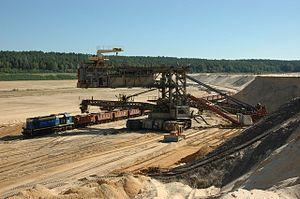
Le sable est la proportion fine des granulats. L’extraction de granulats est une pratique qui est utilisée pour prélever et exploiter le sable et les graviers dans des carrières, des dunes ou des plages, ou pour le draguer dans le lit des rivières ou des océans. On appelle souvent "sablière" une carrière de sable, et « gravière » une carrière de gravier, substantifs qui ont aussi servi à donner leur nom à des communes de France.
Le granulat, qu'on appelle aussi agrégat, est un fragment de roche, d'une taille inférieure à 125 mm, destiné à entrer dans la composition des matériaux destinés à la fabrication d'ouvrages de travaux publics, de génie civil et de bâtiment. C'est la première ressource du sous-sol exploitée en France avec 379 millions de tonnes extraites en 2011. C'est la ressource minérale la plus utilisée par un citoyen américain moyen